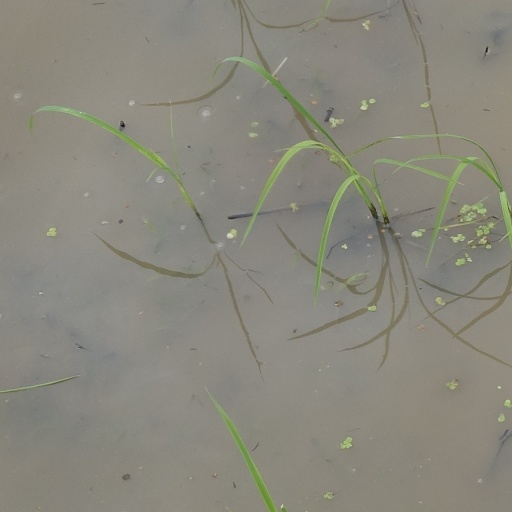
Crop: rice